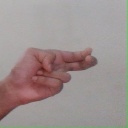
अक्षर: ह